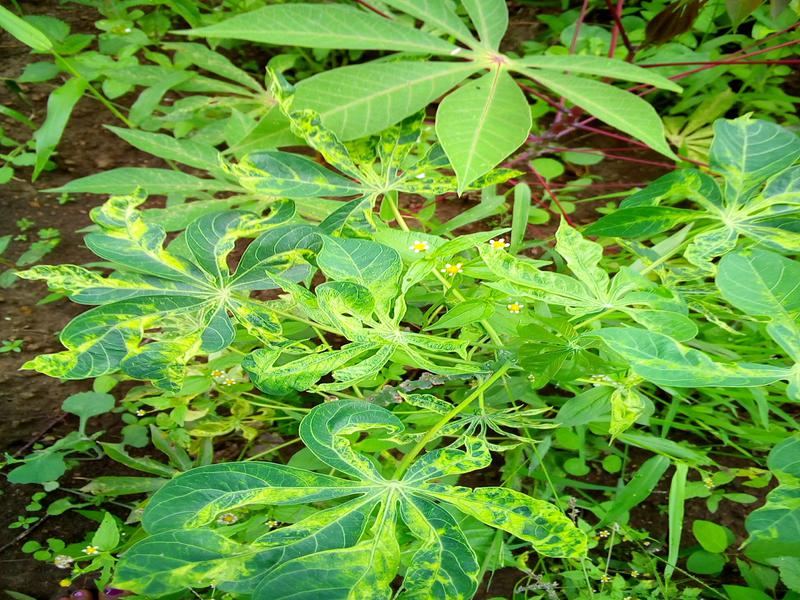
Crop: cassava
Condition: mosaic_disease